Quinquegentiani

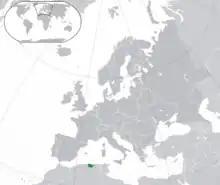
A map showing the Kabylie-region, in which the Quinquegentiani lived before their rebellion.

In AD 253, the Quinquegentiani, who had formed a confederation with the Bavares and the Fraxinenses, two other Berber tribes from the region, started attacking and pillaging Roman and Roman-aligned settlements in Numidia. These hostilities led to a Roman intervention, but because of more urgent troubles, such as the death of Emperor Aemilianus and the imperial succession, the war lasted for a decade and the Romans finally managed to restore order in AD 262. The tribal confederation was then disbanded and the tribes were driven back to their native lands.